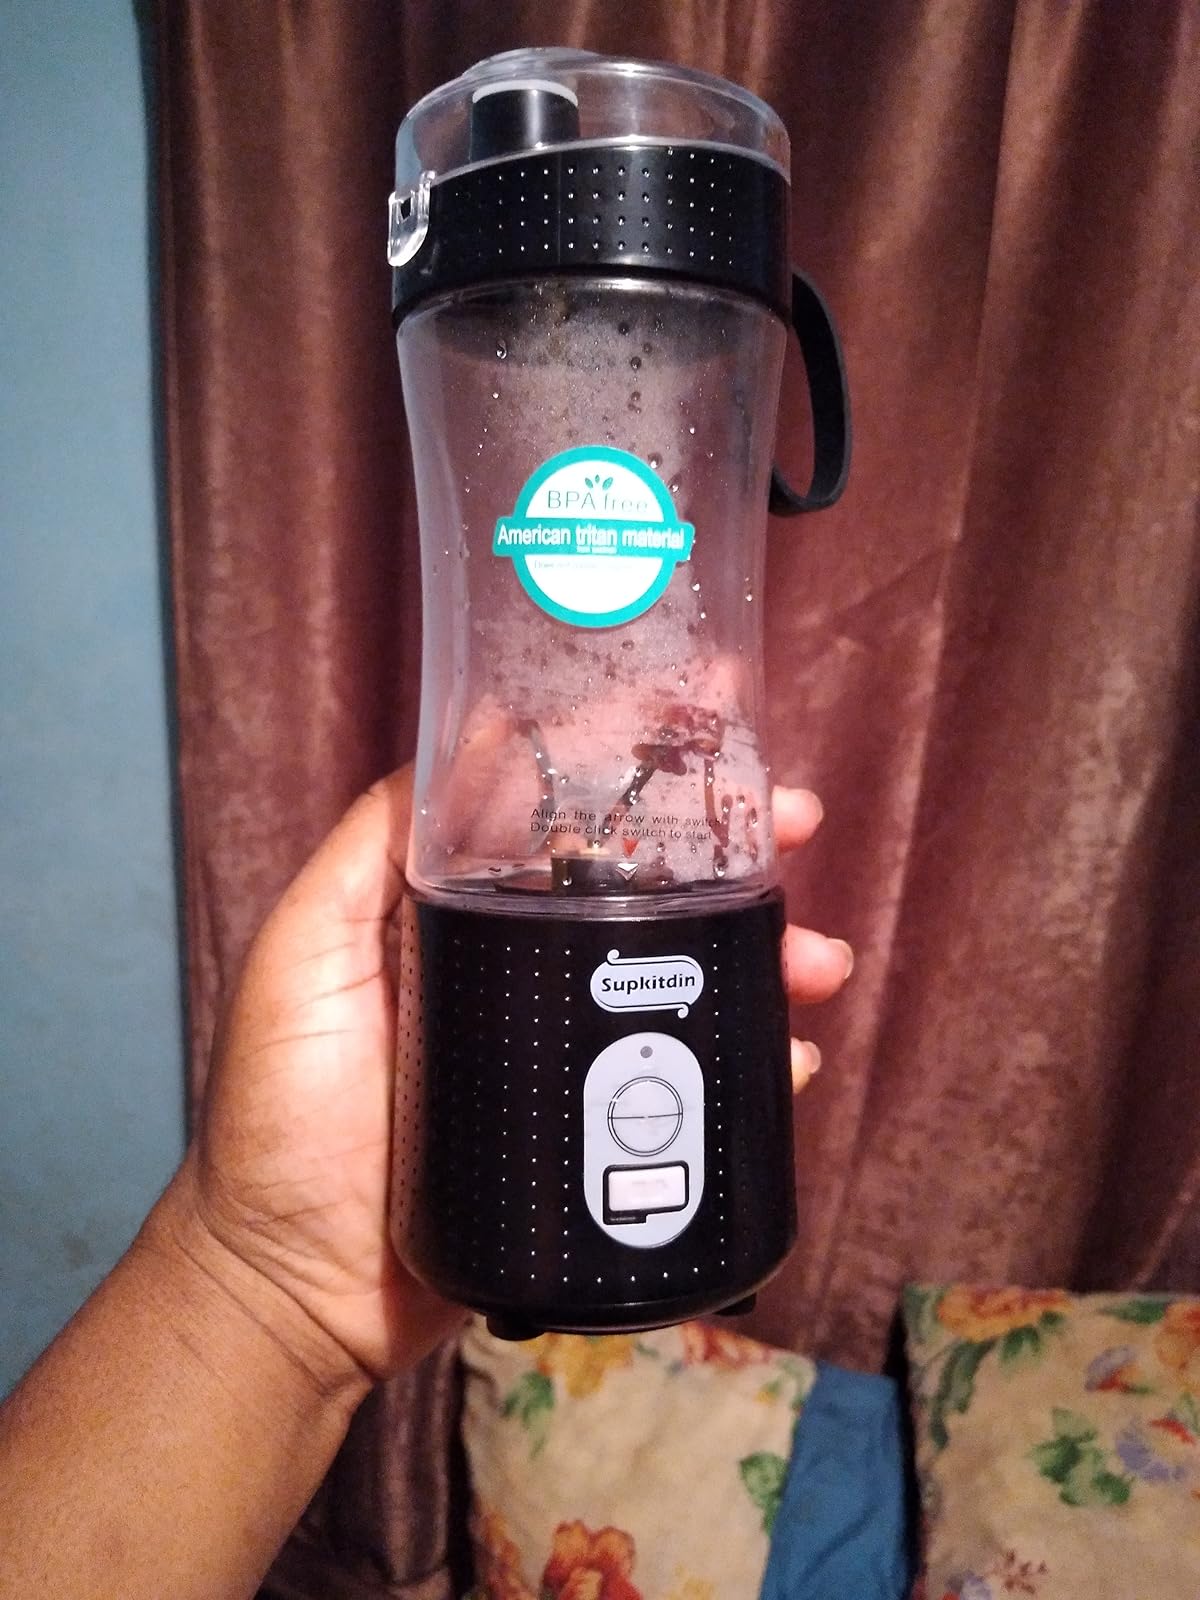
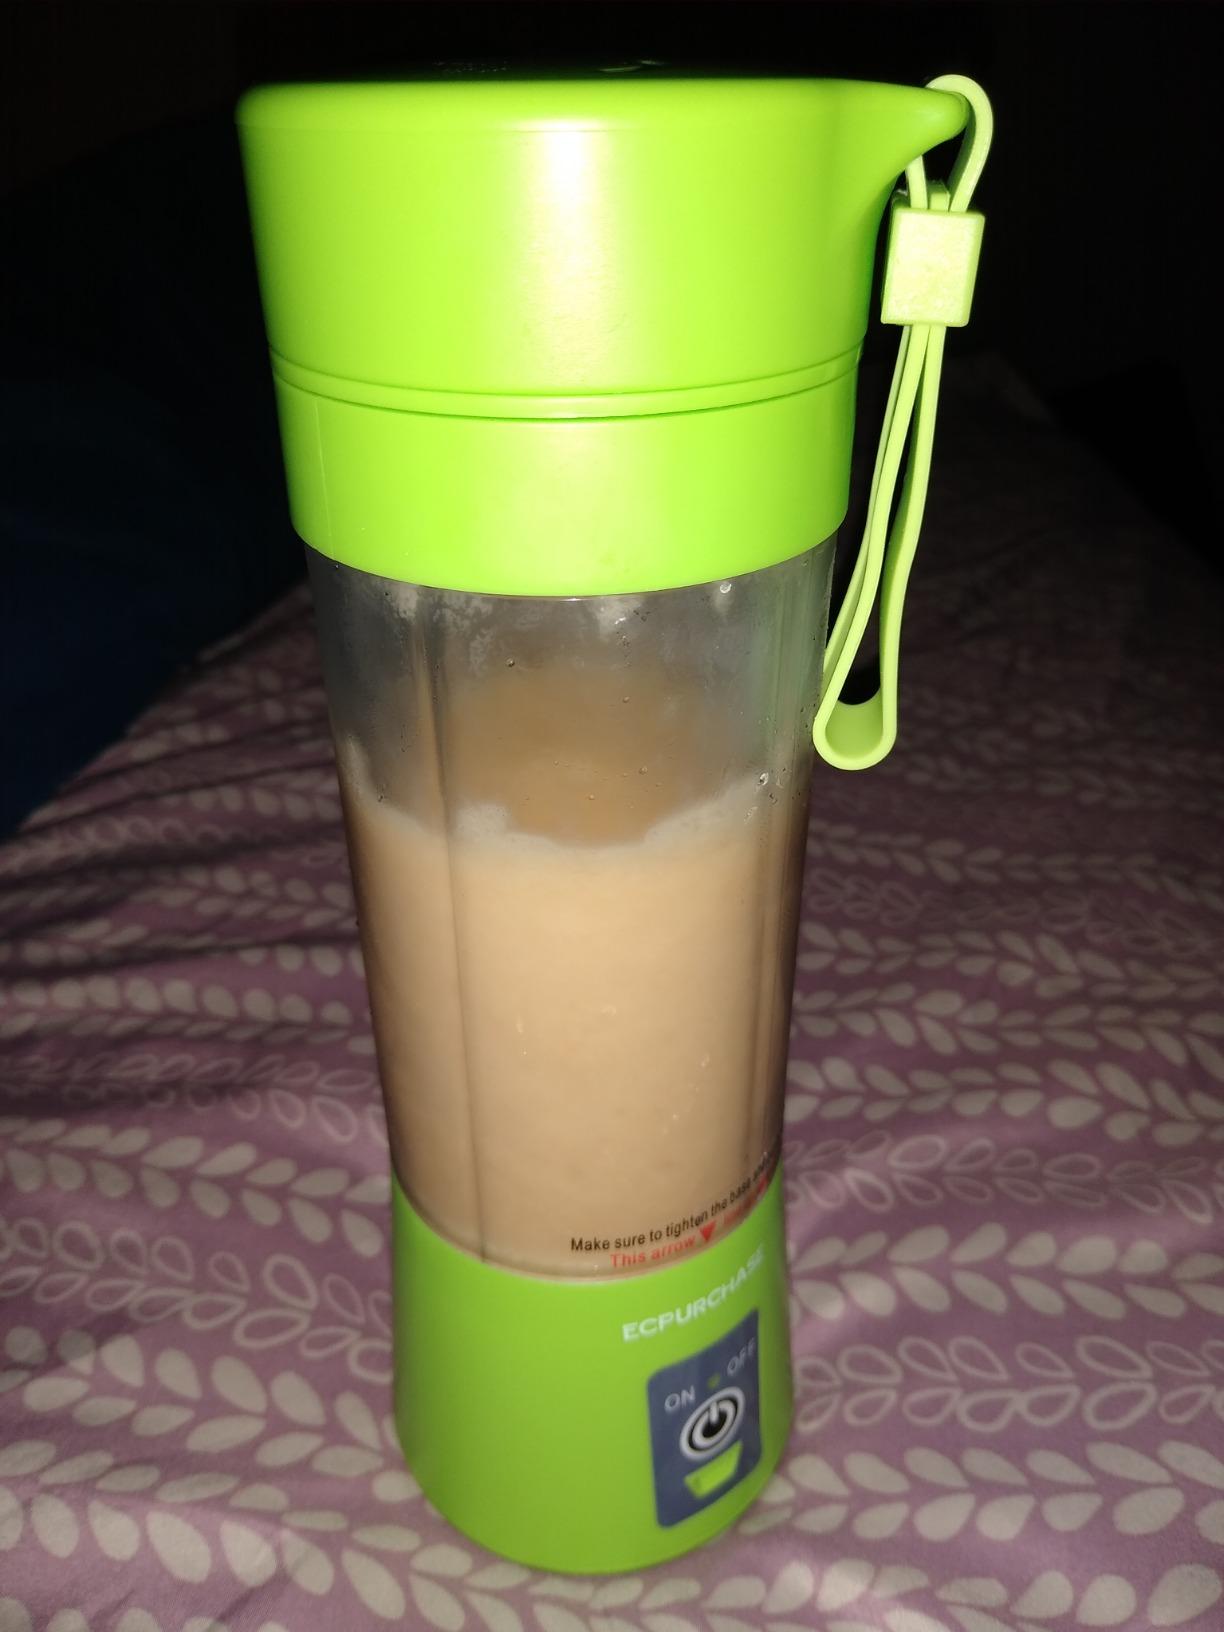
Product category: items_blender
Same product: no